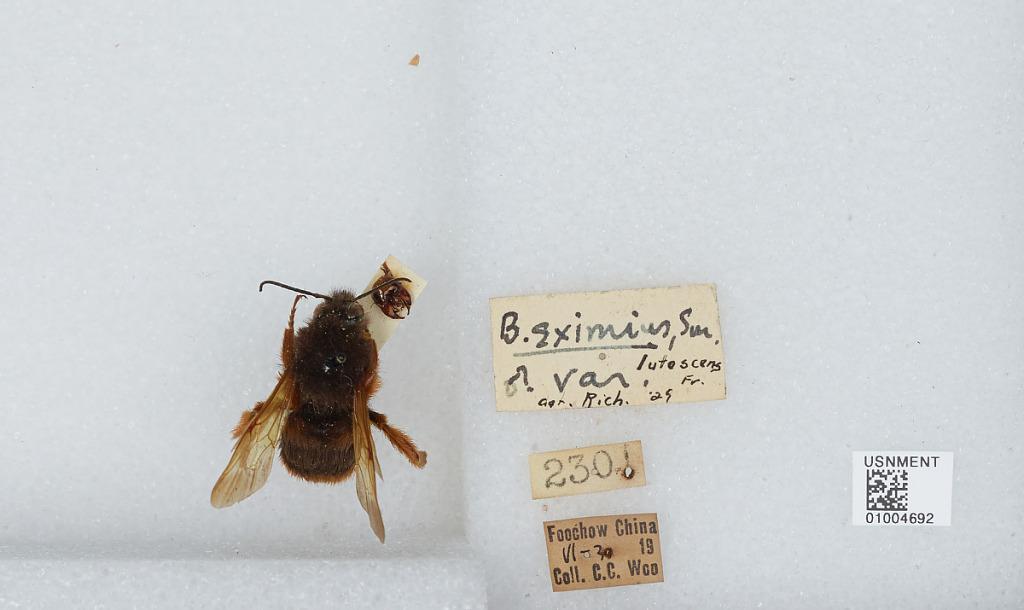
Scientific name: Bombus (Rufipedibombus) eximius Smith
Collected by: C. Woo
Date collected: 1919-6-30
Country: China
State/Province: Fujian
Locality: Fuzhou
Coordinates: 26.0761, 119.306
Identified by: Richards